Kate Adie

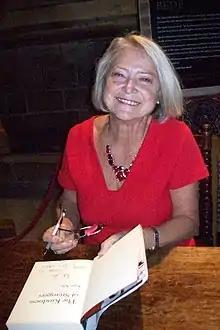
Adie in 2014

Adie was born in Whitley Bay, Northumberland. She was adopted as a baby by a Sunderland pharmacist and his wife, John and Maud Adie, and grew up there. Her birth parents were Irish Catholics and she made contact with her birth family in 1993, establishing a loving relationship lasting more than 20 years with her birth mother "Babe" Dunnet. She failed to trace her birth father John Kelly, or his family from Waterford, despite public appeals, she knows only that he had a brother (her blood uncle) Michael.